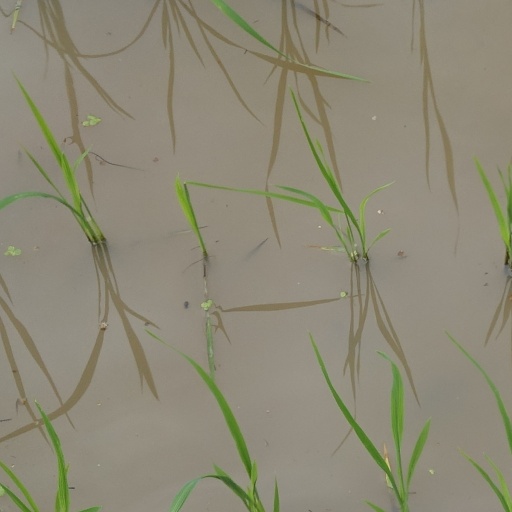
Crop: rice